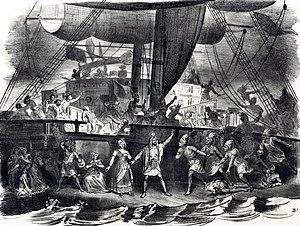
Acte III de L'Africaine de Meyerbeer (estampe)
L'Africaine est un opéra en cinq actes de Giacomo Meyerbeer, sur un livret d'Eugène Scribe, dont la première représentation eut lieu le 28 avril 1865 à l'Opéra de Paris sous la direction de François Hainl. Dernière œuvre de celui qui est le plus célèbre compositeur d’opéras de son époque, son élaboration s’est étalée sur plus de vingt ans, avec une succession de versions, tant du livret que de la partition. Mort le lendemain du jour où il met un point final à sa composition, Meyerbeer ne peut participer au travail de révision lors des répétitions. Cette tâche est confiée au musicographe belge François-Joseph Fétis qui ne peut résoudre toutes les contradictions inhérentes à une durée de gestation aussi longue. Il en ajoute même de nouvelles, avec certaines coupures nuisant à la bonne compréhension de l’intrigue, ou la restauration du titre original L’Africaine à un ouvrage rebaptisé entretemps Vasco de Gama et dont l’héroïne n’est plus africaine. En dépit de ces vicissitudes, l’opéra connaît un triomphe dès sa création et parvient à se maintenir au répertoire, Meyerbeer ayant eu le soin de se renouveler en adoptant les préceptes nouveaux de l’opéra lyrique.